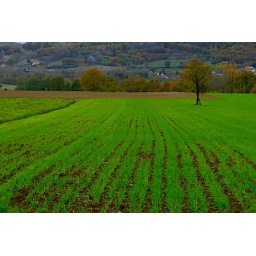
This field makes me crazy...its trippy spring green surrounded by fall colors. Two seasons in one.